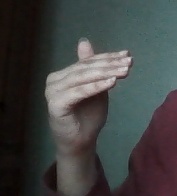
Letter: khaa